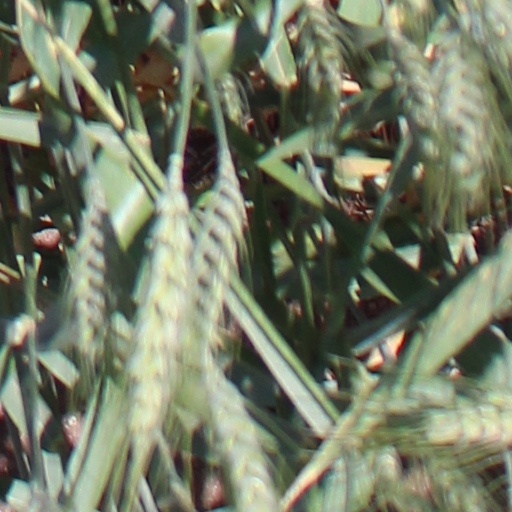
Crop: wheat